SMS Seydlitz

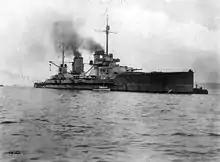
moored in harbor, 1914–1916

and the rest of the fleet received mobilization orders on 1 August, indicating war was imminent. Beginning on 4 August, I Scouting Group was tasked with guarding the German Bight; and the other battlecruisers provided cover to lighter forces that patrolled the area for enemy warships. Shortly after the outbreak of World War I, a brief engagement between German light cruisers and a raiding force of British cruisers and battlecruisers took place on 28 August 1914. During the morning, British cruisers from the Harwich Force attacked the German destroyers patrolling the Heligoland Bight. Six German light cruisers—, , , , , and —responded to the attack and inflicted serious damage to the British raiders. The arrival at approximately 13:37 of the British 1st Battlecruiser Squadron, under the command of Vice Admiral David Beatty, quickly put the German ships at a disadvantage.